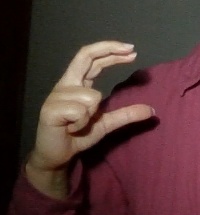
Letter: thal